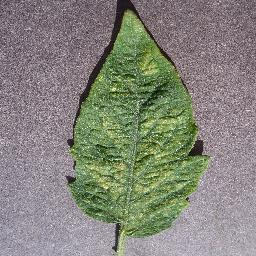
Label: Tomato___Spider_mites Two-spotted_spider_mite